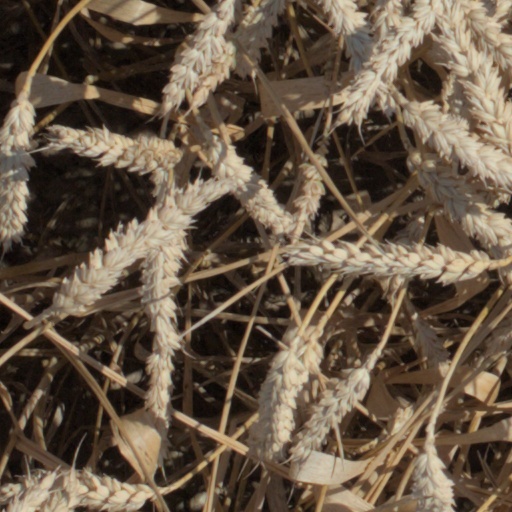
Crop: wheat